Cassava production in the Democratic Republic of the Congo

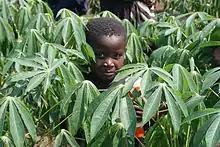
A cassava plant in the DRC

Cassava ("Manihot esculenta") production is important to the economy of Democratic Republic of the Congo (DRC). It is one of the country's principal crops, with per capita consumption of 353 kg per year, which is the highest in the world. Zaire, now the DRC, was the world's largest consumer of cassava with Republic of the Congo ranked second in 1996.